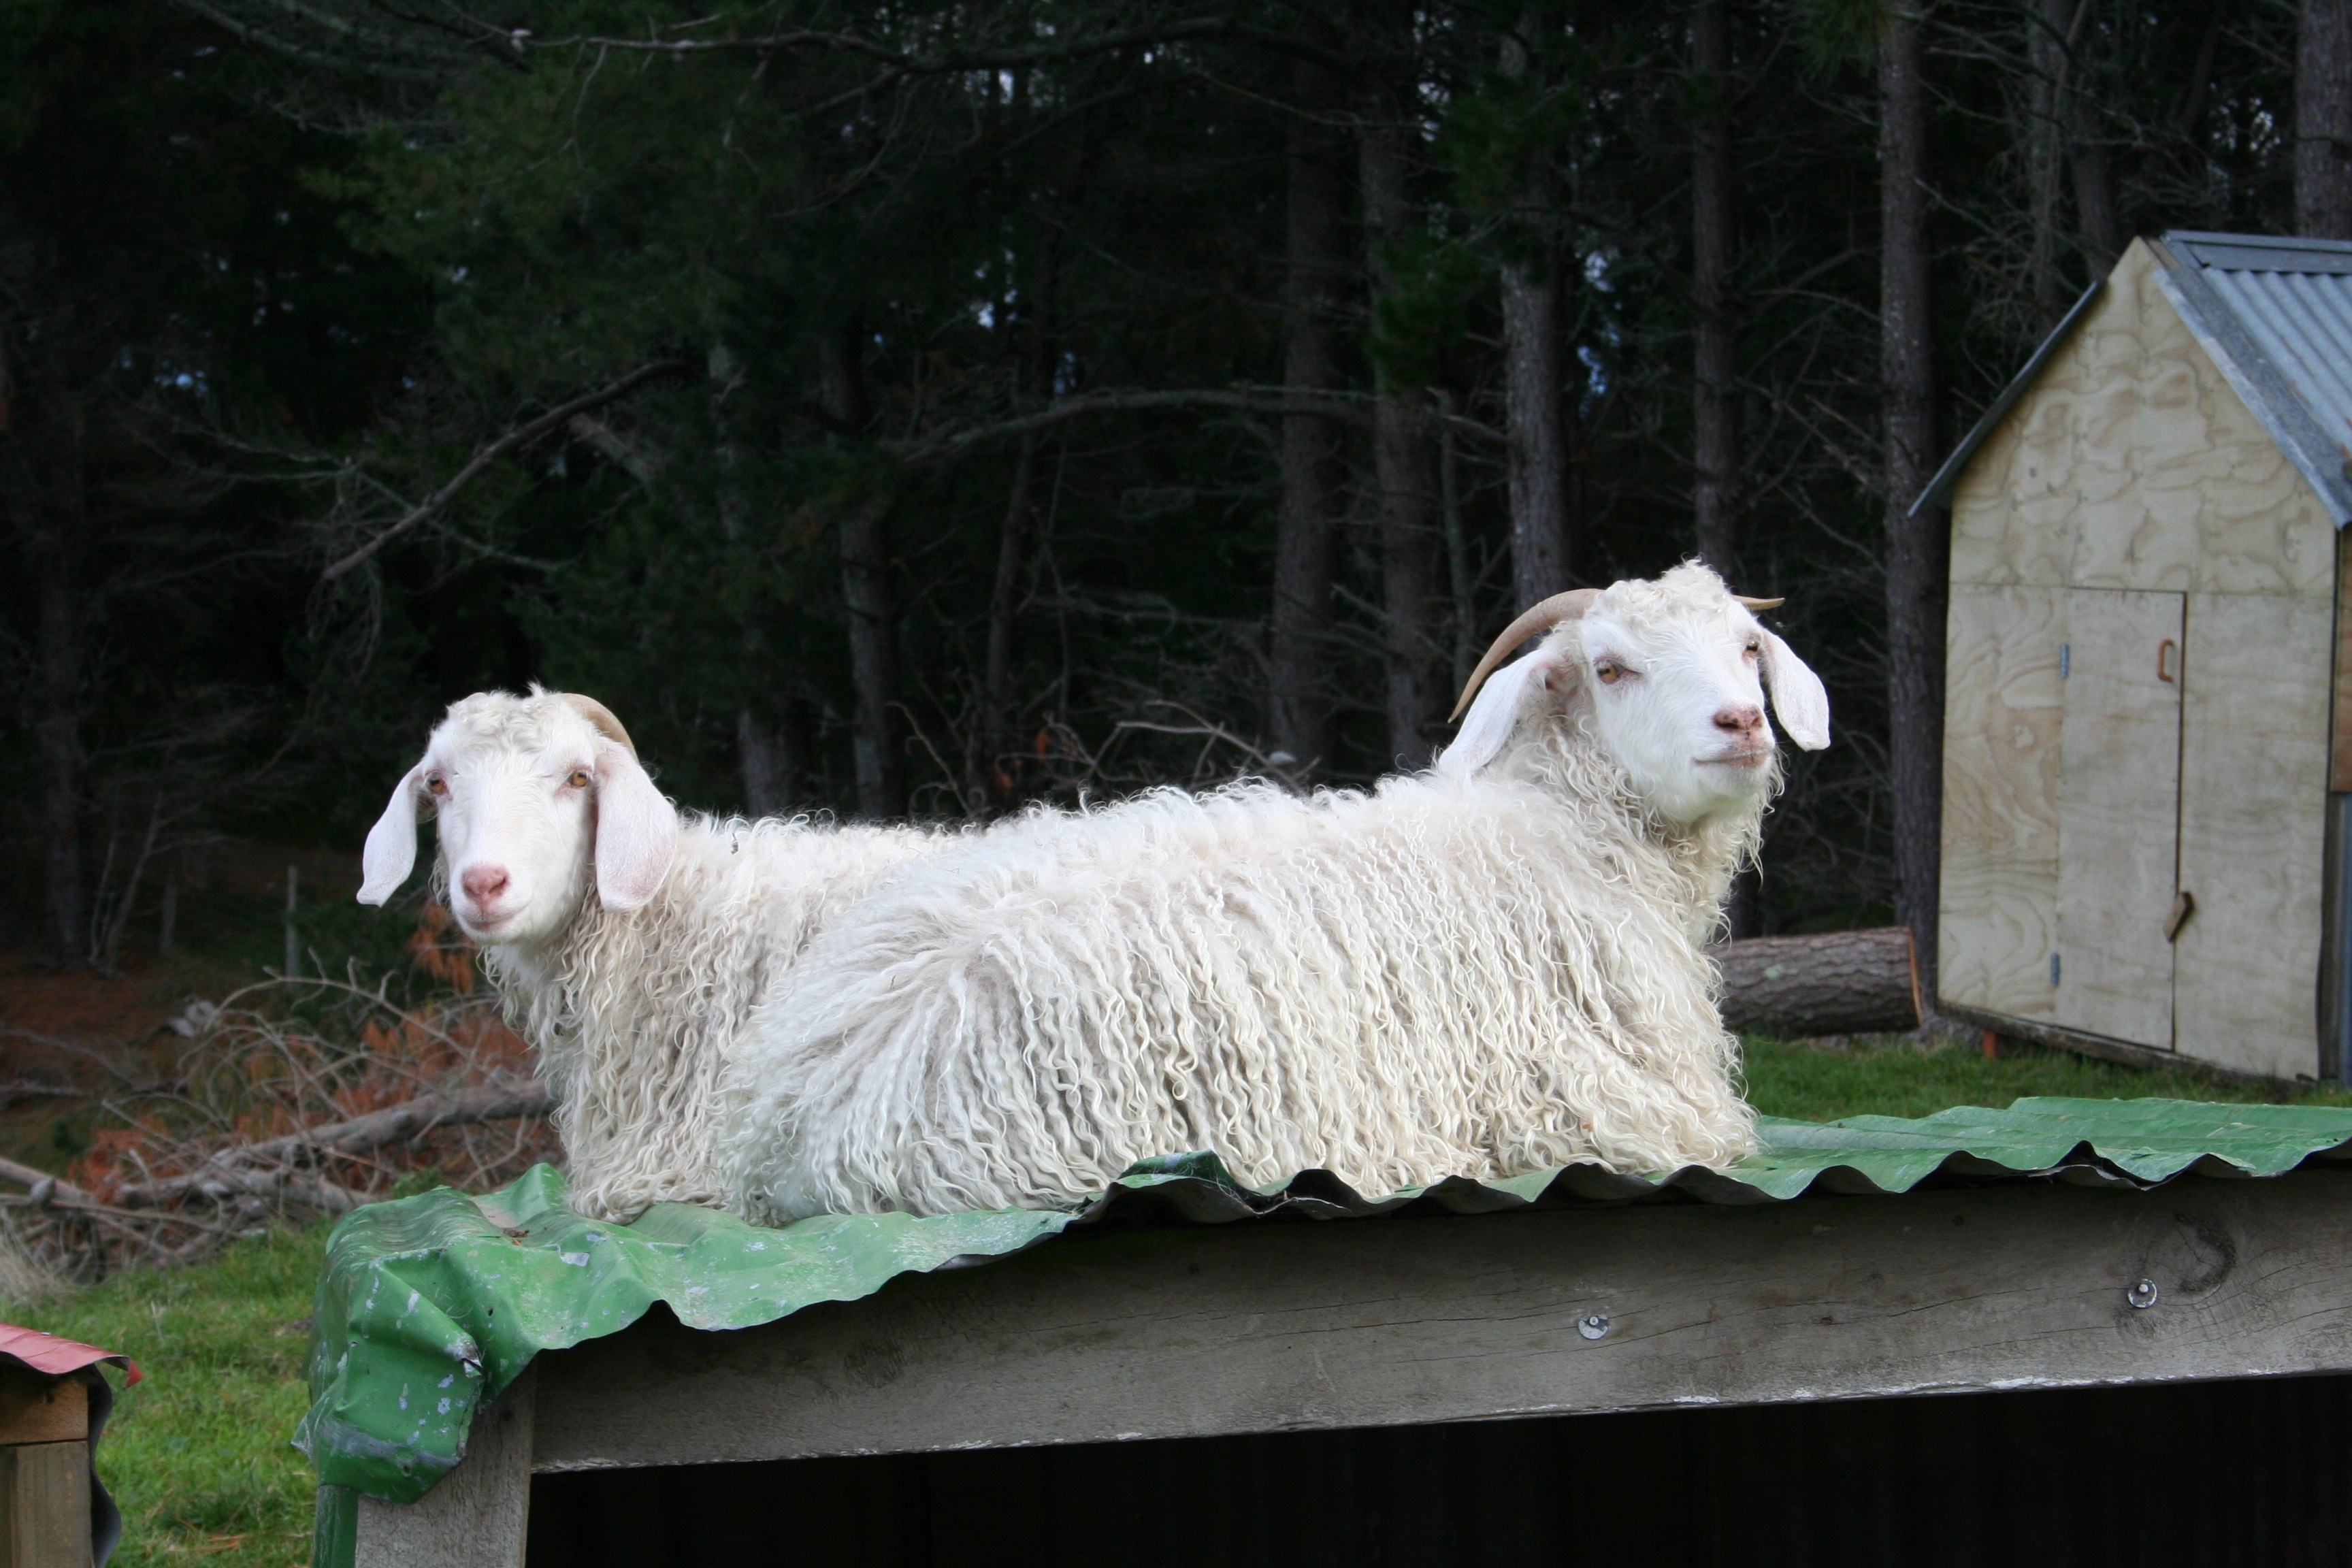
nature, farm, dog, animal, cute, goat, sheep, mammal, fun, funny, sheeps, angora, dog like mammal